Isabella Breviary

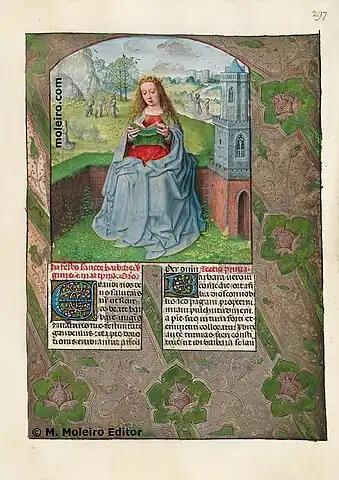
Isabella breviary, Saint Barbara f297r

The Isabella Breviary (Ms. 18851) is a late 15th-century illuminated manuscript now in the British Library, London. Queen Isabella I of Castile was given the manuscript shortly before 1497 by her ambassador Francisco de Rojas to commemorate the double marriage of her children and the children of Emperor Maximilian of Austria and Duchess Mary of Burgundy.